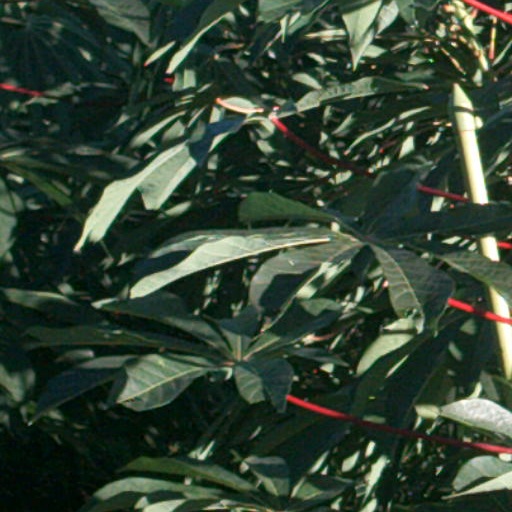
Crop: cassava